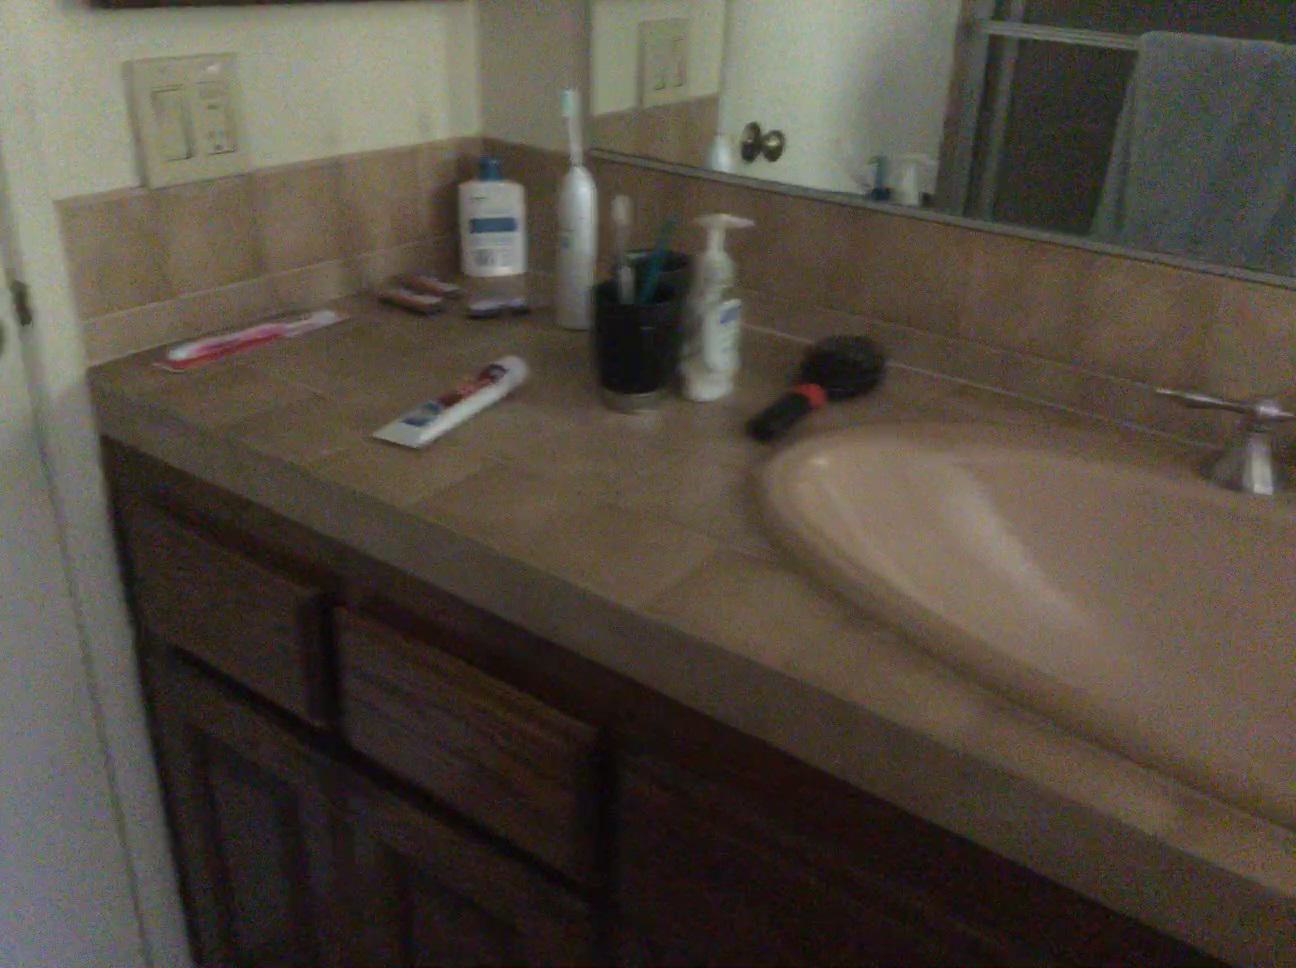
Question: Can the mirror fit in front of the vanity from the world's perspective? Final answer should be yes or no.
Answer: No